Millimeter cloud radar

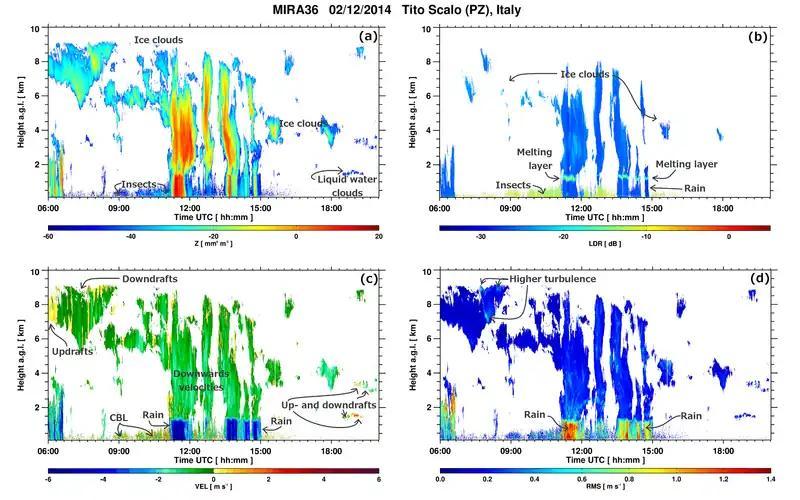
Measurements performed by a <a href="http%3A//metek.de/product-group/doppler-cloud-radar/">MIRA-36

system in Tito Scalo, Potenza (Italy) on 2 December 2014: (a) equivalent reflectivity, (b) Linear Depolarization Ratio, (c) Doppler velocity, where negative values indicate movement towards the radar, and (d) peak width.